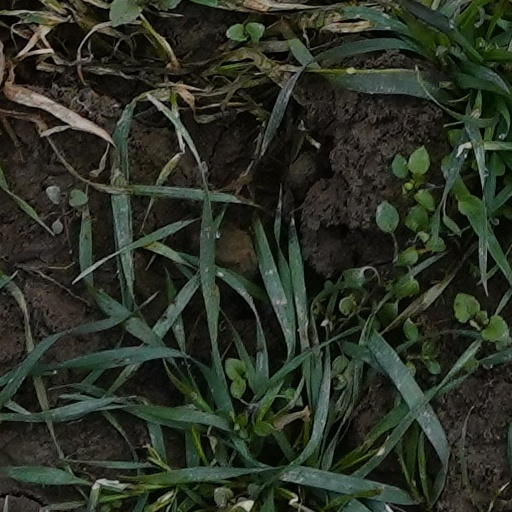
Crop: wheat